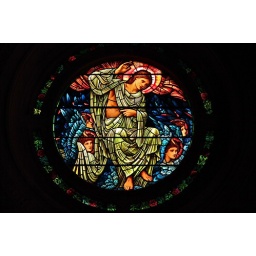
A window in Newcastle cathedral, (NSW) designed by Sir William Burne-Jones and the glass made by William Morris in 1875.